John Griffin, 4th Baron Howard de Walden

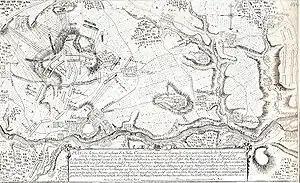
Plan of the Battle of Warburg where Griffin led his brigade to victory

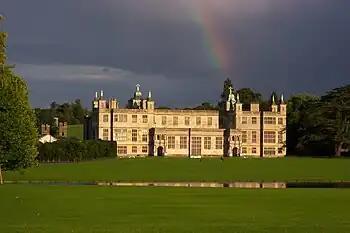
Audley End House

In 1749 he married Anna Maria Schutz and in 1765 he married Catherine Clayton; there were no children from either marriage.